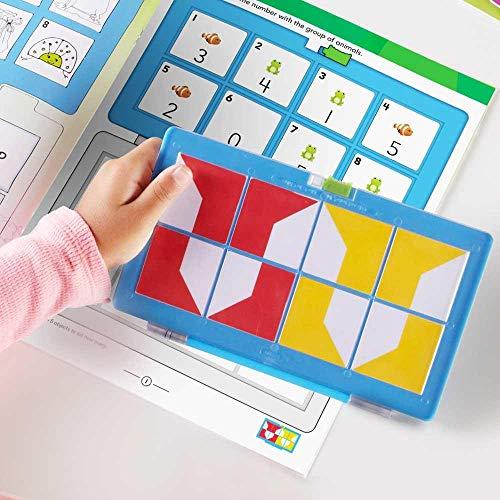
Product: hand2mind Learn to Read with Bob Books and VersaTiles - Sight Words Set (Ages 3-6) | Sight Words Games, 10 BOB Books, 20-Page Workbook & 1 Answer Book, Award Winning
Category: Office Products | Office & School Supplies | Education & Crafts | Early Childhood Education Materials
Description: Bob Books offers repetition and fun stories to introduce important sight words.
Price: $35.74
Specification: Product Dimensions:         12 x 9 x 2 inches    |Shipping Weight: 1.3 pounds (View shipping rates and policies)|ASIN: B07HM75KGL|    #380    in Reading & Writing Development Toys    |    #828    in Early Childhood Education Materials